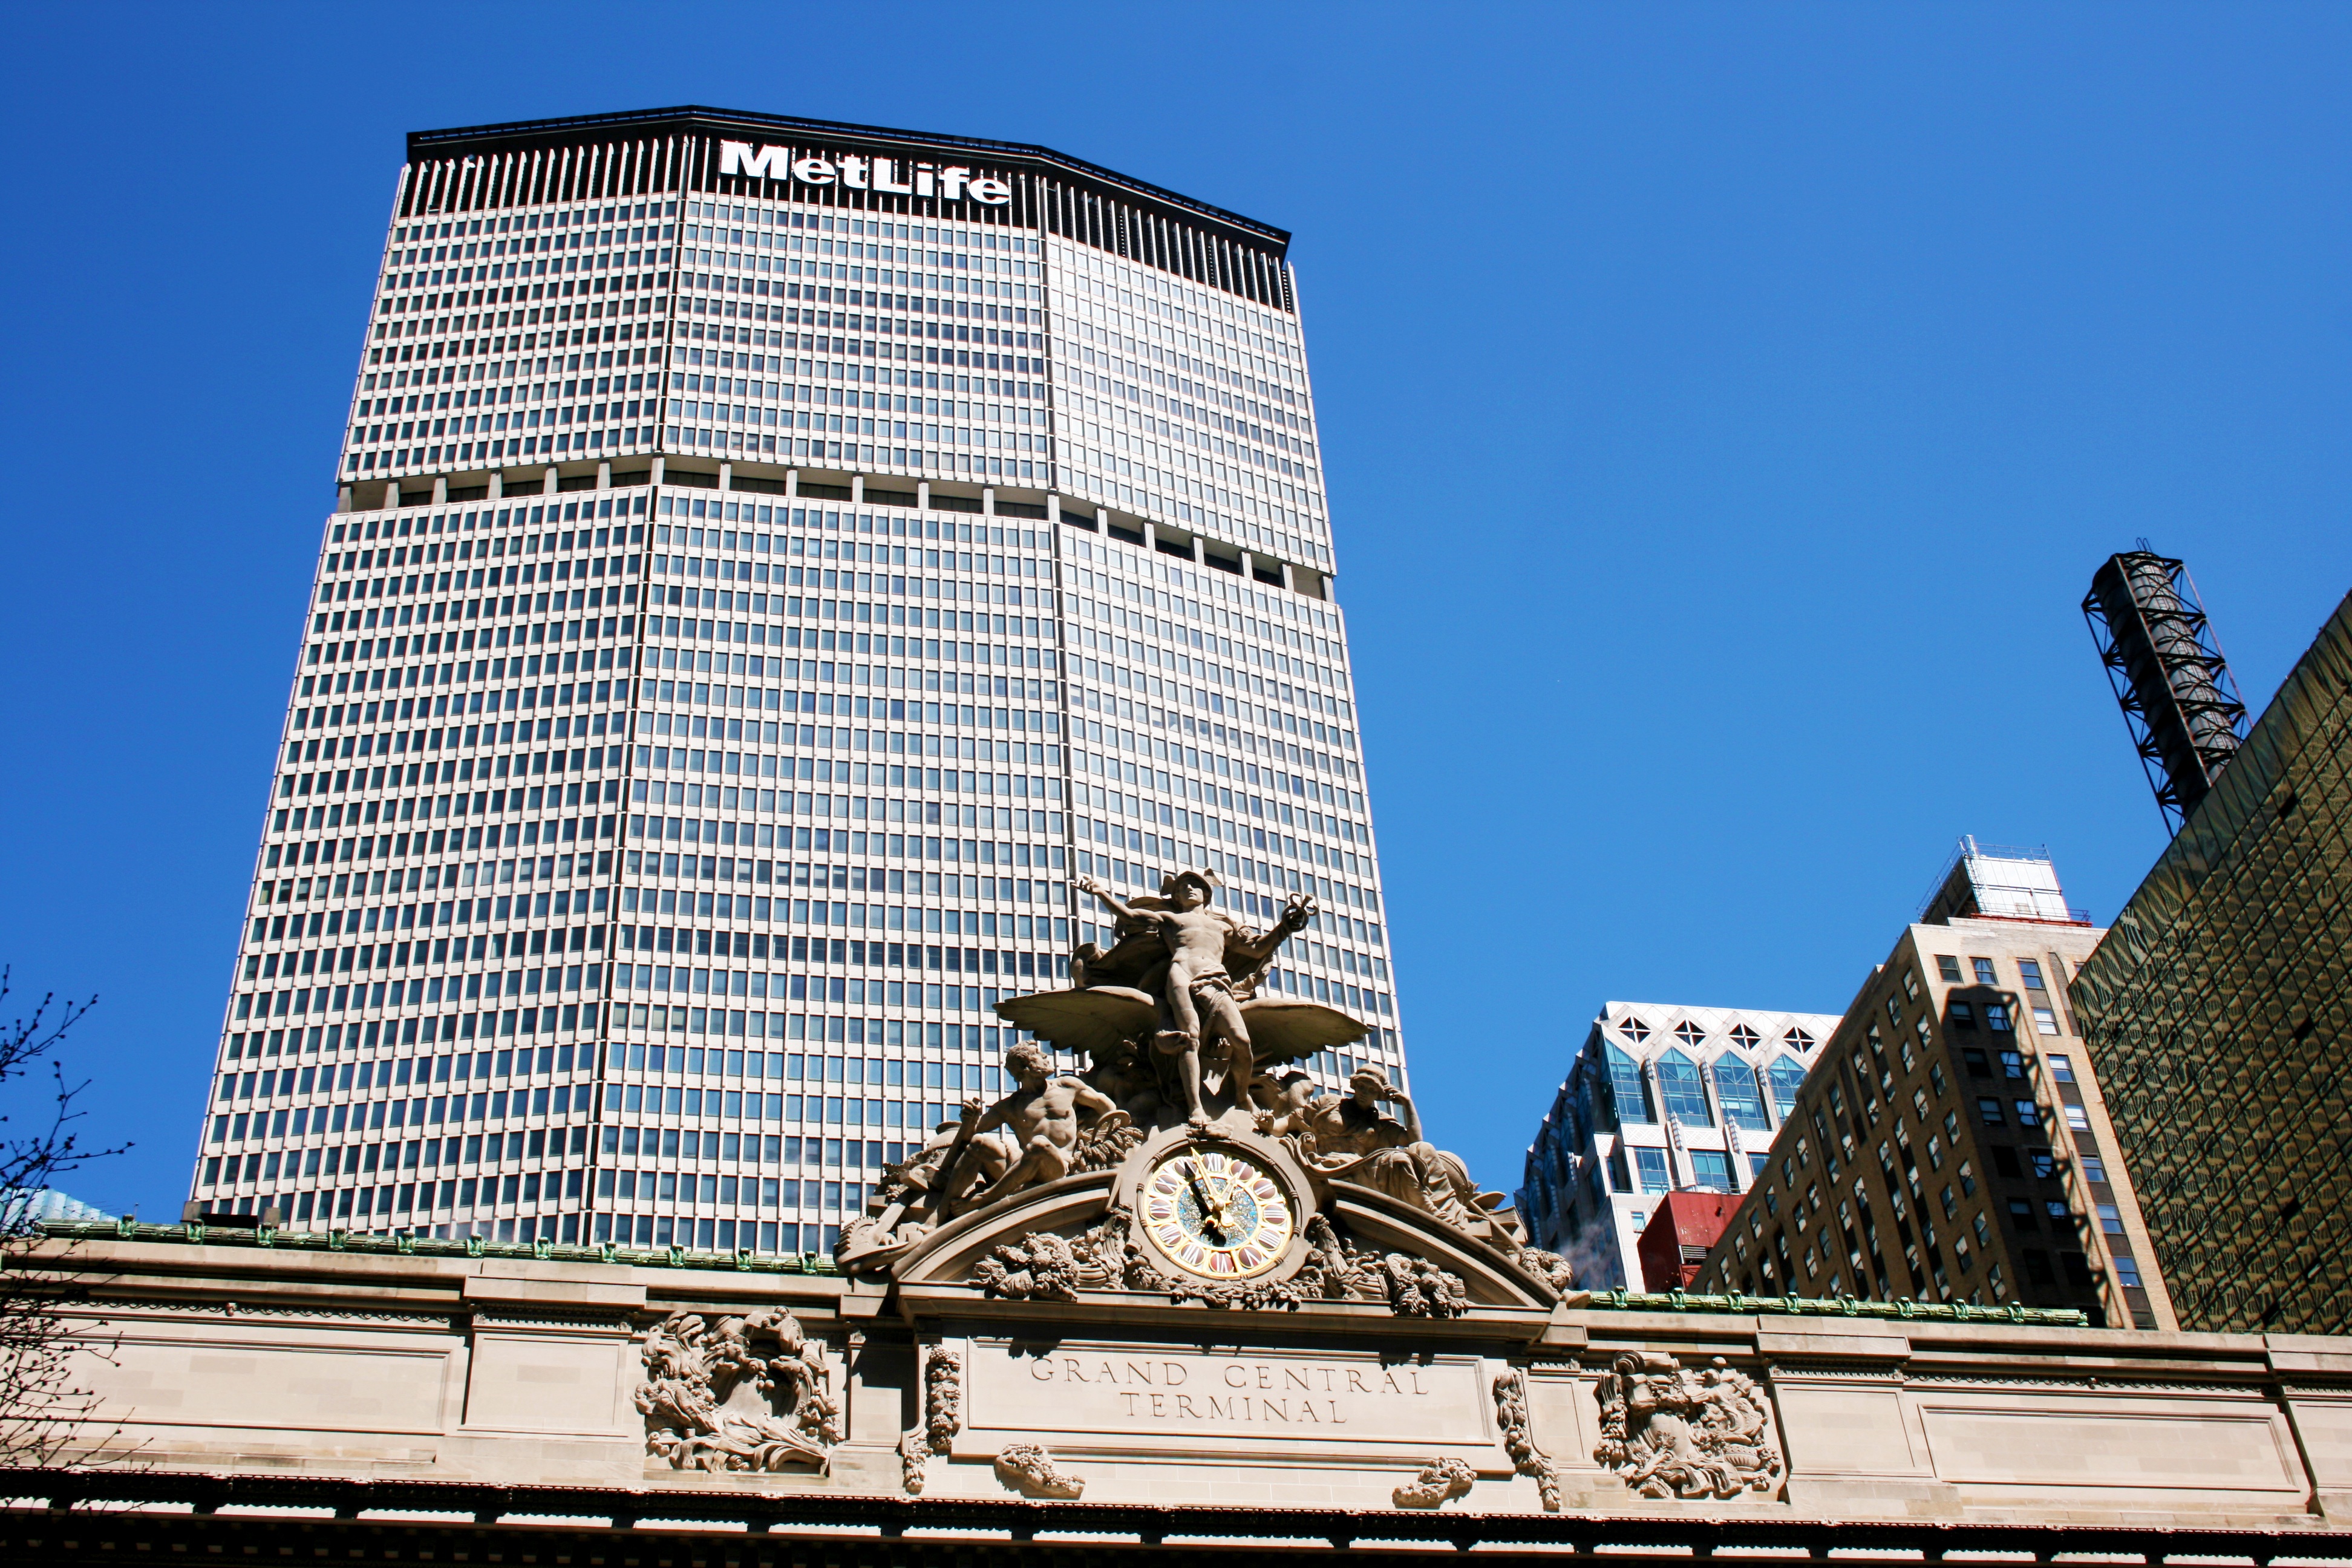
architecture, skyline, city, skyscraper, new york, new york city, monument, cityscape, downtown, tower, nyc, usa, landmark, facade, tower block, grand central station, metropolis, big apple, urban area, met life building, human settlement, metropolitan area